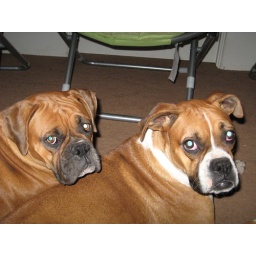
dogs in beds 031